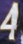
Number: 4